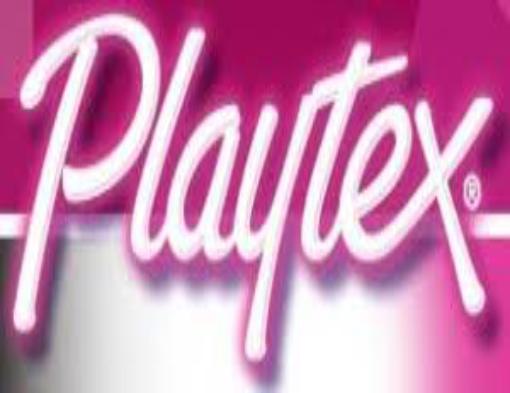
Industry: Necessities